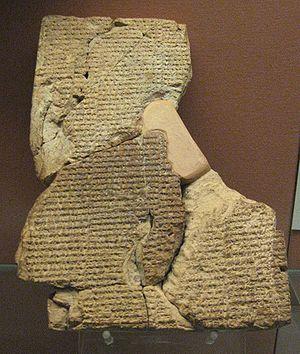
La mythologie mésopotamienne désigne l'ensemble des mythes connus essentiellement par la littérature mésopotamienne, qui servent en général à répondre à des questions expliquant les mystères du monde qui entouraient les scribes de la Mésopotamie antique. Elle comporte les plus anciens mythes connus qui nous soient parvenus avec ceux de l'Égypte antique.
L'akkadien est une langue chamito-sémitique de la famille des langues sémitiques éteinte qui a été fortement influencée par le sumérien. Elle fut parlée au moins du début du IIIᵉ jusqu'au Iᵉʳ millénaire av. J.‑C. en Mésopotamie. Le nom de la langue, qui est celui employé durant l'Antiquité, est dérivé du nom de la ville d'Akkad, capitale de l'empire du même nom. Au cours du IIᵉ et du Iᵉʳ millénaire av. J.‑C., elle est représentée par deux dialectes : le babylonien, dans le Sud de la Mésopotamie, et l'assyrien, dans le Nord. Au cours des derniers siècles de l'akkadien, il est de moins en moins parlé, supplanté qu'il est par l'araméen et est surtout utilisé comme écriture savante dans le milieu des lettrés de la Babylonie tardive.
Atrahasis est un personnage de la mythologie mésopotamienne qui aurait survécu au déluge et obtenu des dieux l'immortalité. Sa légende est contée dans l'Épopée d'Atrahasis, dite aussi Poème du Supersage ou Poème du Très Sage.
Le Livre de la Genèse est le premier livre de la Bible. Ce texte est fondamental pour le judaïsme et le christianisme.
La littérature de la Mésopotamie antique comprend un ensemble de textes en écriture cunéiforme, écrits pour la plupart sur des tablettes d'argile exhumées sur les sites de Mésopotamie et de régions voisines par les archéologues depuis le XIXᵉ siècle Elles sont rédigées dans les deux langues majeures de cette civilisation, le sumérien et l'akkadien.